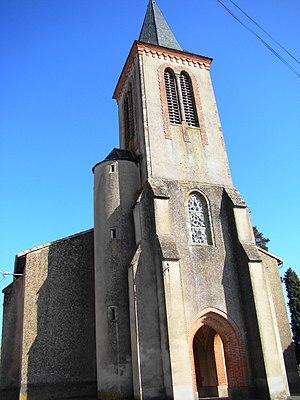
Eglise Notre-Dame